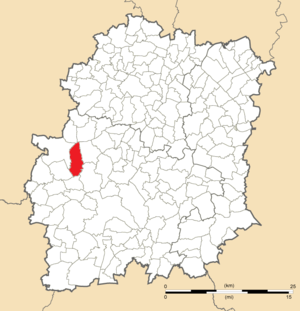
Carte de position de Roinville en Essonne (91)
Roinville, parfois appelée Roinville-sous-Dourdan, est une commune française située à quarante-trois kilomètres au sud-ouest de Paris dans le département de l'Essonne en région Île-de-France.